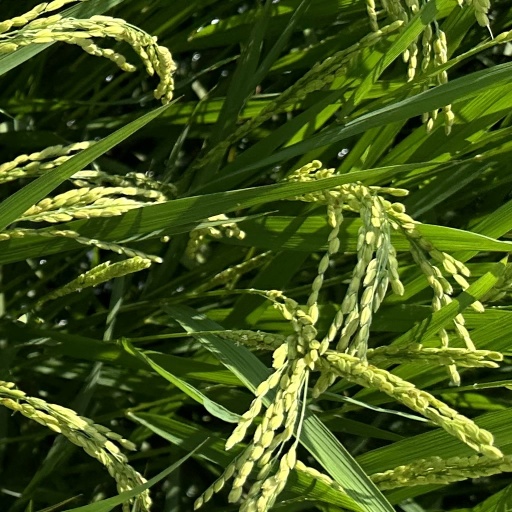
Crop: rice